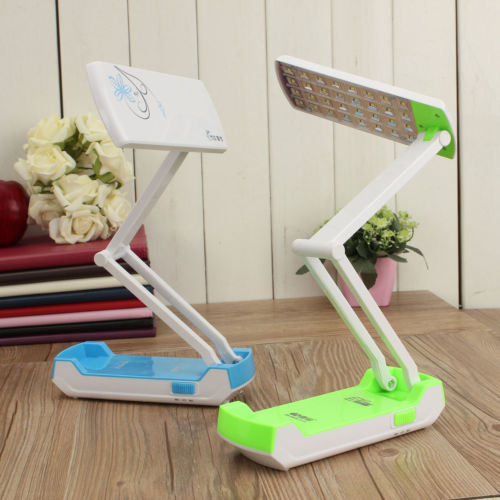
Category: lamp